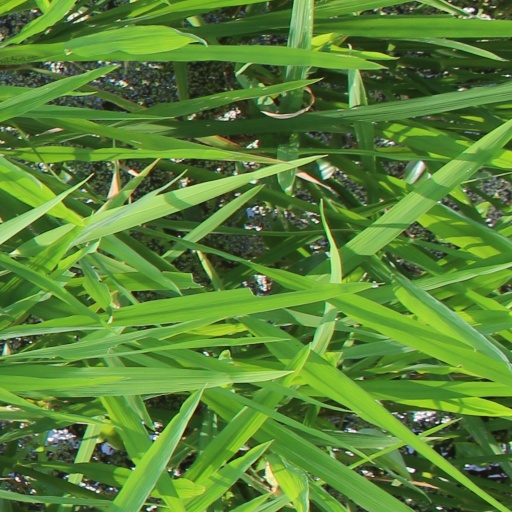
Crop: rice